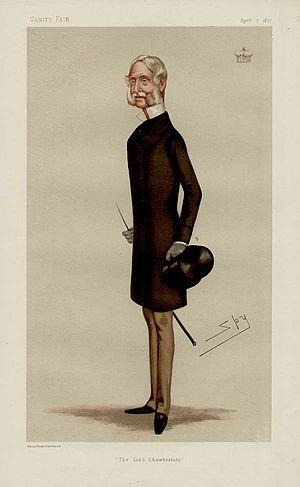
Francis George Hugh Seymour, 5ᵉ marquis d'Hertford, connu sous le nom de Francis Seymour jusqu'en 1870, est un officier de l'armée britannique, courtisan et homme politique conservateur. Il est Lord Chambellan sous Benjamin Disraeli de 1874 à 1879.